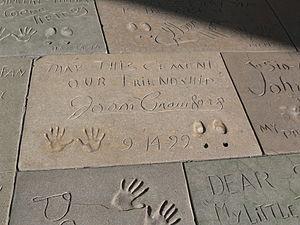
Le Grauman's Chinese Theatre, aujourd'hui TCL Chinese Theater, est une salle de cinéma située au 6928 Hollywood Boulevard, à Los Angeles en Californie. Situé le long du Walk of Fame, il est classé « Monument historique-culturel de Los Angeles » le 5 juin 1968 par le conseil municipal de Los Angeles.